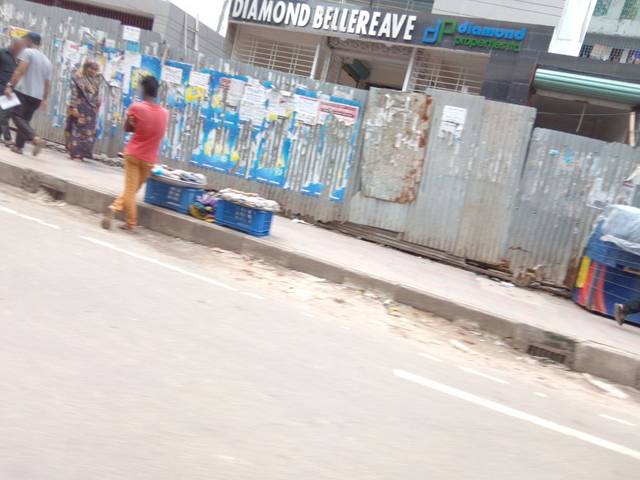
Region: Bangladesh
Coordinates: 23.739, 90.374